Afro Beat Fest

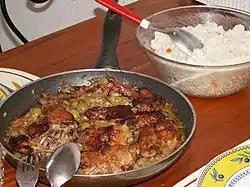
Senegalese "yassa poulet", a tangy-spicy dish enjoyed throughout the West African region, made with Dijon mustard, onions, lemon juice, olives and Scotch bonnet peppers

Afro Beat Fest is an annual family-oriented festival in Newark, New Jersey celebrating African culture and communities including music, art, fashion, dance, crafts and cuisine.